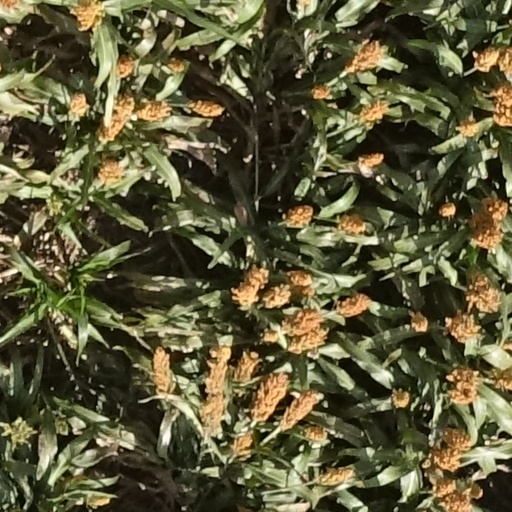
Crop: sorghum